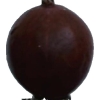
Label: gooseberry